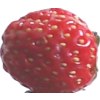
Label: strawberry